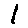
Label: 1